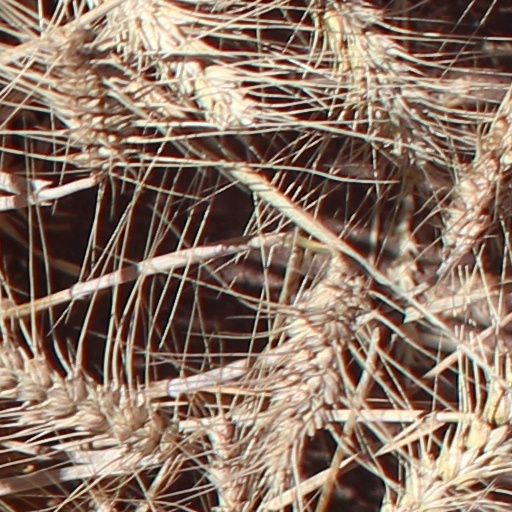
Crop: wheat